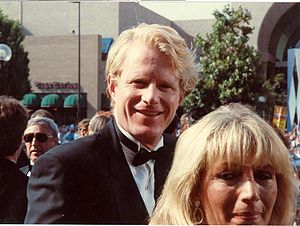
Ed Begley, Jr. / Filmografi i udvalg / Tv
Ed Begley, Jr.
Edward James Begley, Jr. er en amerikansk skuespiller og miljøforkæmper, der bl.a. har spillet med i film som Hun-djævelen, Batman Forever og Pineapple Express. Han er dog nok mest kendt for sin rolle i tv-serien St. Elsewhere fra 1982 til 1988, for hvilken han blev nomineret til en Emmy Award hele seks gange i træk.